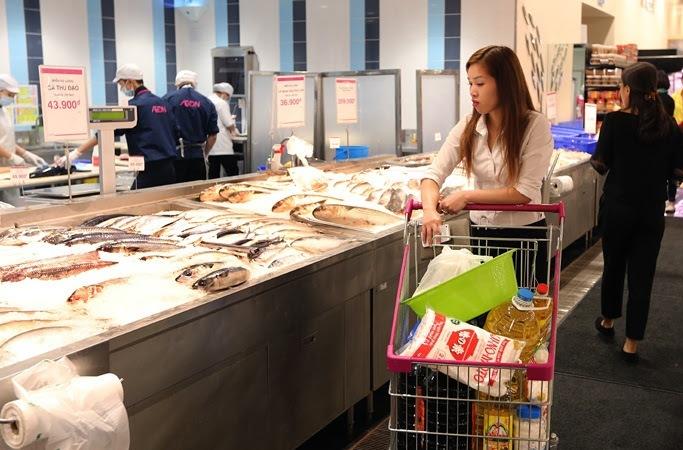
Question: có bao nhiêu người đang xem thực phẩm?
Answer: có hai người